Sonderbehandlung

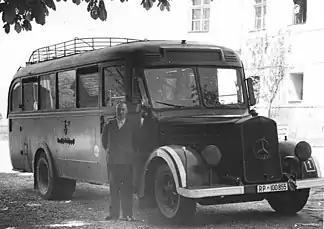
A so-called "charitable ambulance. "Gekrat" bus

By the summer of 1941, Action T4 became widespread public knowledge in Germany (and also in neutral countries and to Germany's enemies), and on August 24, 1941, Hitler ordered the joint chief of the operation Dr. Karl Brandt to halt it due to public protest; however, the operation continued, not only out of the public eye, but also in greater intensity. Hitler did not want to run the risk of an order publicly embarrassing him again and, as a result, the explicit order to carry out the Holocaust was given by him orally. Even if there had been any written instances of this order, they would have almost certainly been destroyed by the Nazis when they realised their defeat was inevitable.